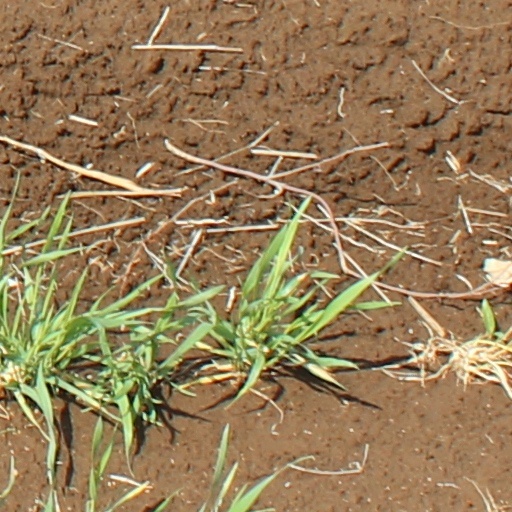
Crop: wheat